River Don Navigation

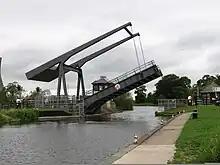
Barnby Dun Lift Bridge

Kirk Sandall Pipe Bridge is located at a point where the Navigation runs parallel to, and a few metres to the south-east of, the River Don. A pipe bridge high above both the Navigation and the river once carried waste from the glass works which adjoined the towpath (to the south-east) across to a series of settling ponds (to the north-west). The glass works was a major employer in the Kirk Sandall area. The St Helens-based Pilkington Bros established a plate glass works here in the early 1920s. The site was chosen for its proximity to the canal and railway, and for the sandy terrain which was needed for the production of glass. Pilkingtons also funded the building of 400 new houses in the Brecks Lane area, together with associated school and recreational facilities. The glass works closed in the 1990s and its site is now occupied by various units on an industrial estate.